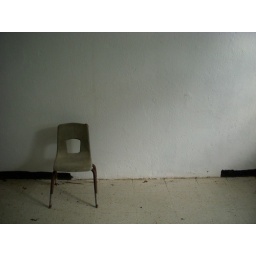
Lonely chair in an abandoned house